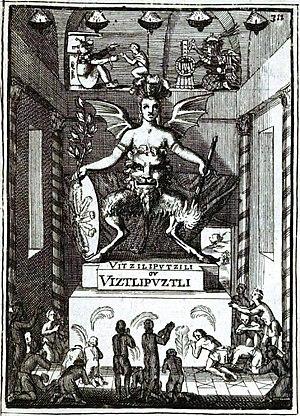
Huitzilopochtli est une divinité d'origine spécifiquement aztèque, à la différence des autres divinités du panthéon mexica qui ont été importées d'autres mythologies. Ce dieu tribal de la Guerre et du Soleil, protecteur de la tribu aztèque, est en effet le seul à ne pas être représenté dans les civilisations mésoaméricaines antérieures ou contemporaines des Mexicas. Il constitue, avec Tlaloc, la divinité la plus importante de l'empire et possède dans la capitale Tenochtitlan un temple gigantesque, le Templo Mayor.